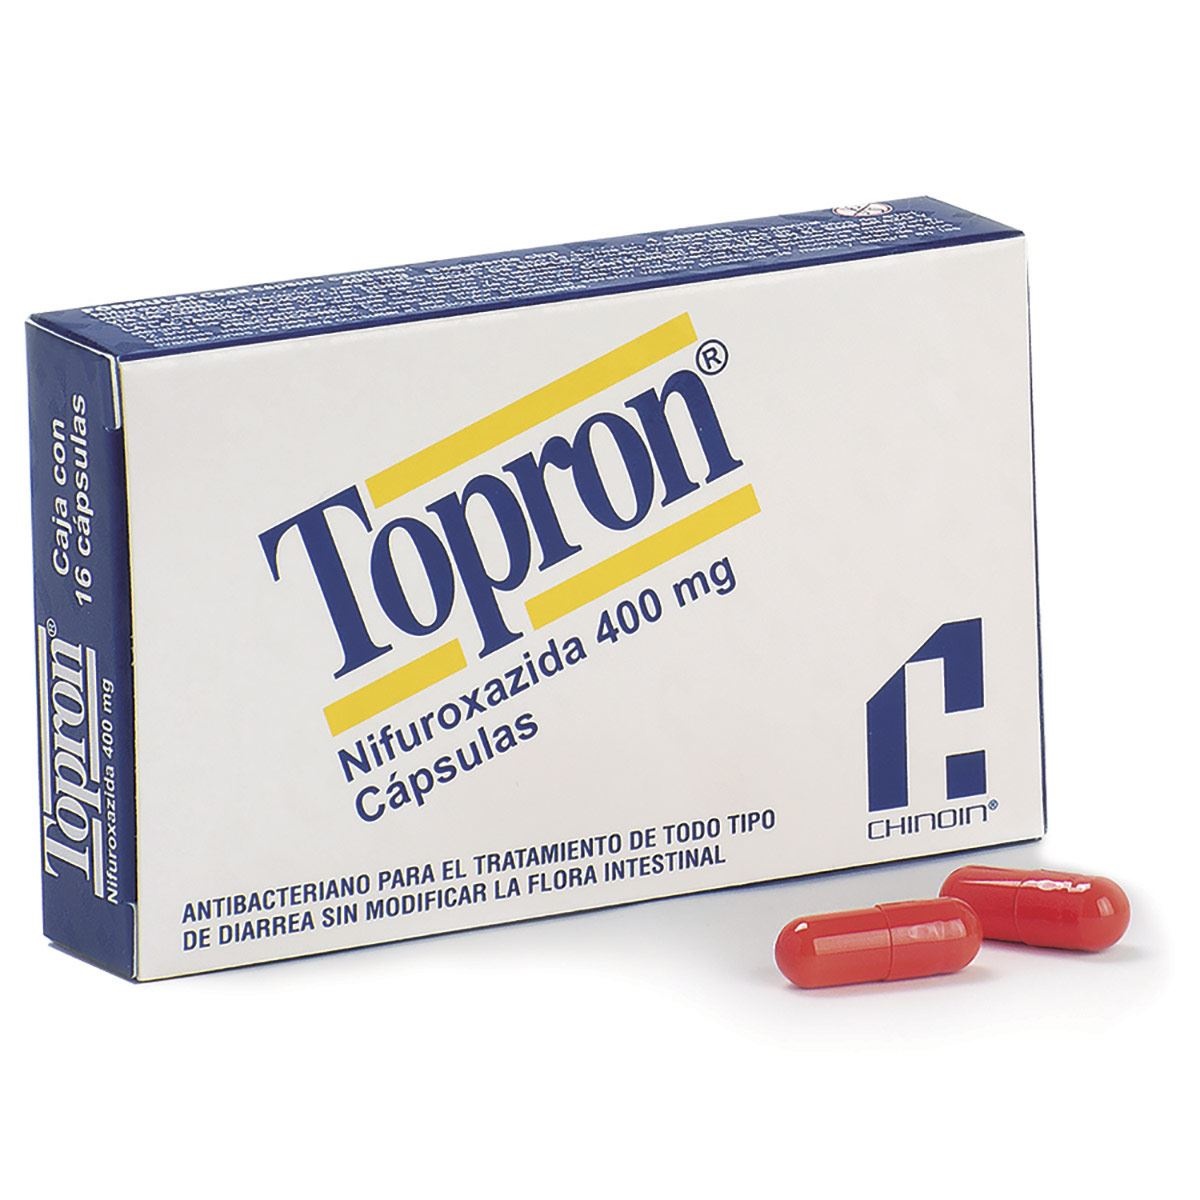
TOPRON 400 MG 16 CAPS
SUSTANCIA: TOPRON CAP. 400 MG. CAJA C/16 FABRICANTE: CHINOIN
Brand: Farma Leal
Category: Health & Beauty > Health Care > Medicine & Drugs